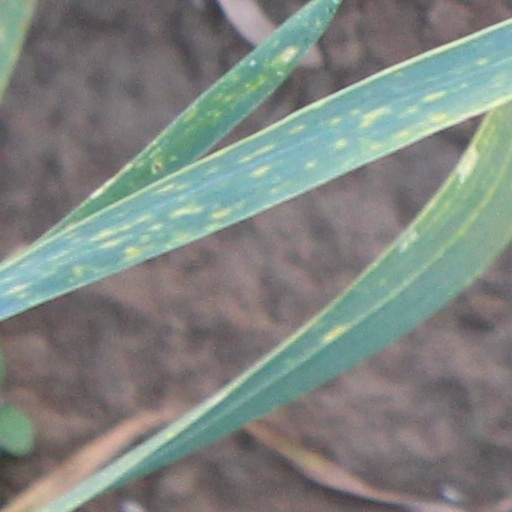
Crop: wheat